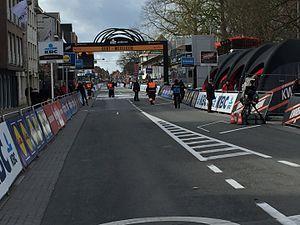
La 78ᵉ édition de Gand-Wevelgem a eu lieu le 27 mars 2016. C'est la septième épreuve de l'UCI World Tour 2016.
La 100ᵉ édition du Tour des Flandres a eu lieu le 3 avril 2016. C'est la huitième épreuve de l'UCI World Tour 2016. C'est également le deuxième des cinq monuments cyclistes de la saison.